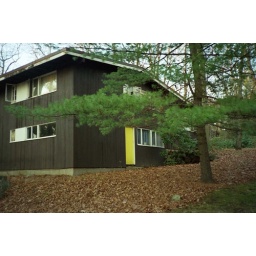
A house on the steepest, longest, curviest hill in the universe.'Concord, MA.